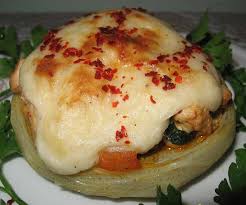
Yemek: enginar